Legal Services Corp. v. Velazquez

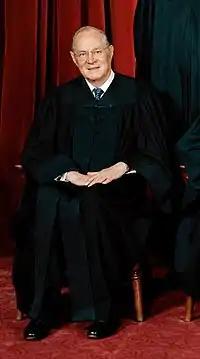
Justice Kennedy

Justice Kennedy delivered the majority opinion. It distinguished a 1991 Supreme Court case, "Rust v. Sullivan", which upheld a prohibition on federally funded family planning services from discussing abortion with their patients. The majority reasoned that in "Rust", the government was attempting to use its funds to express its own message, but the purpose of the Act was to promote a diversity of private views with its funding, not an attempt to restrict any views. The Court said that the government can only issue "content-neutral" conditions on such speech and that the specific prohibition on welfare-reform litigation was viewpoint-based by restricting only support for welfare reform advocacy. "If the restriction on speech and legal advice were to stand, the result would be two tiers of cases... there would be lingering doubt whether the truncated representation had resulted in complete analysis of the case, full advice to the client, and proper presentation to the court."